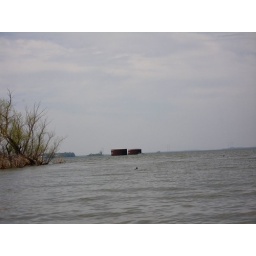
We saw lots of ducks and turtles while we were out kayaking near the Tennessee River in Decatur, Alabama.